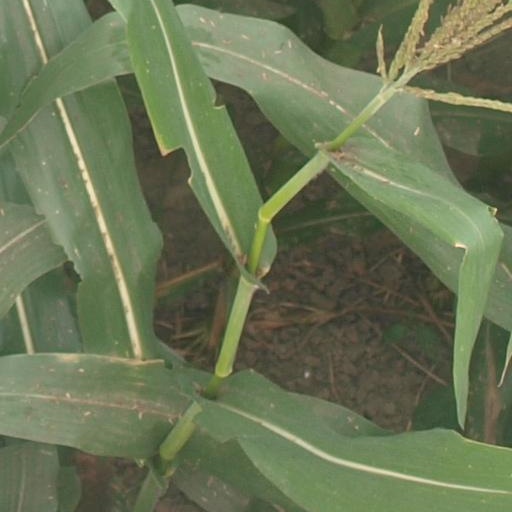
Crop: maize; corn